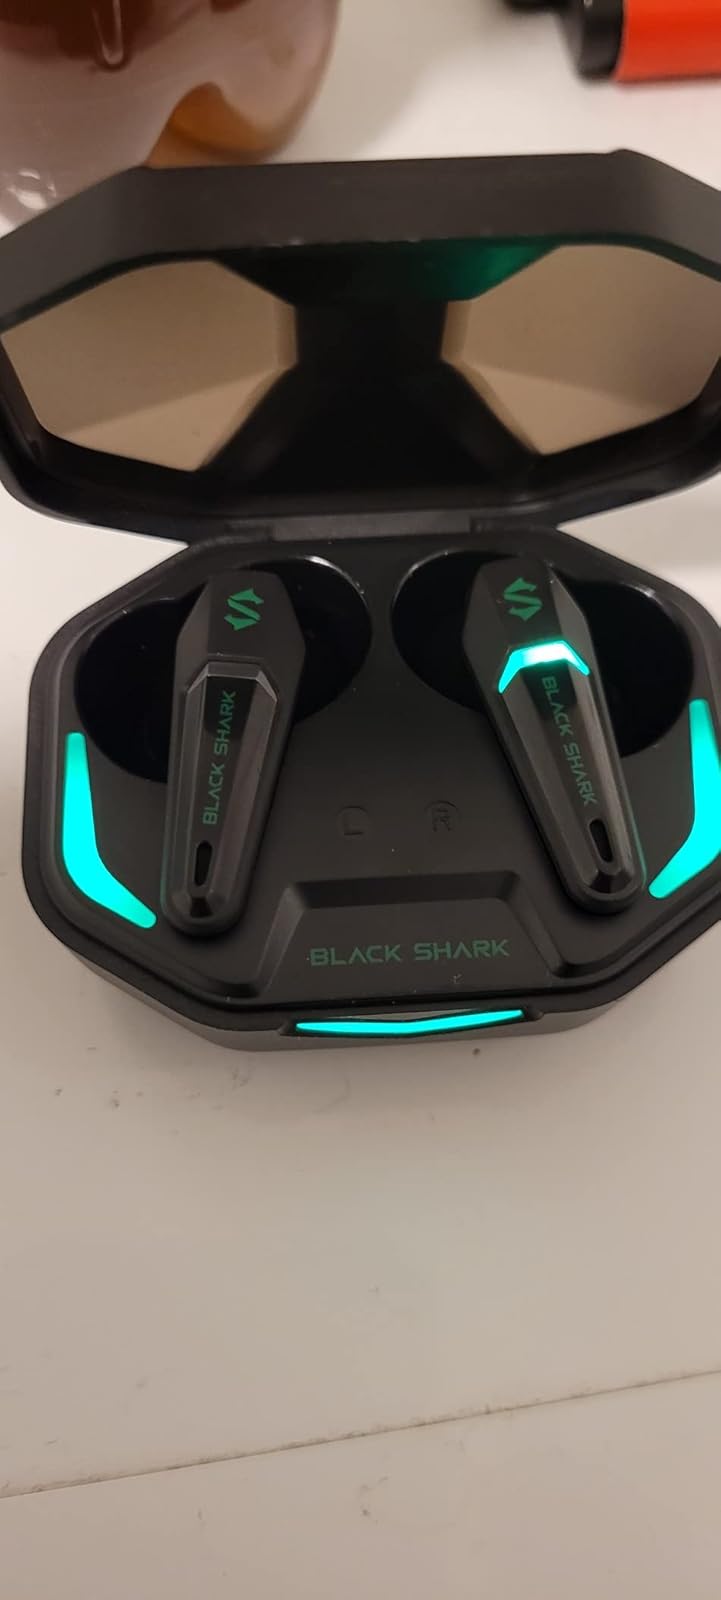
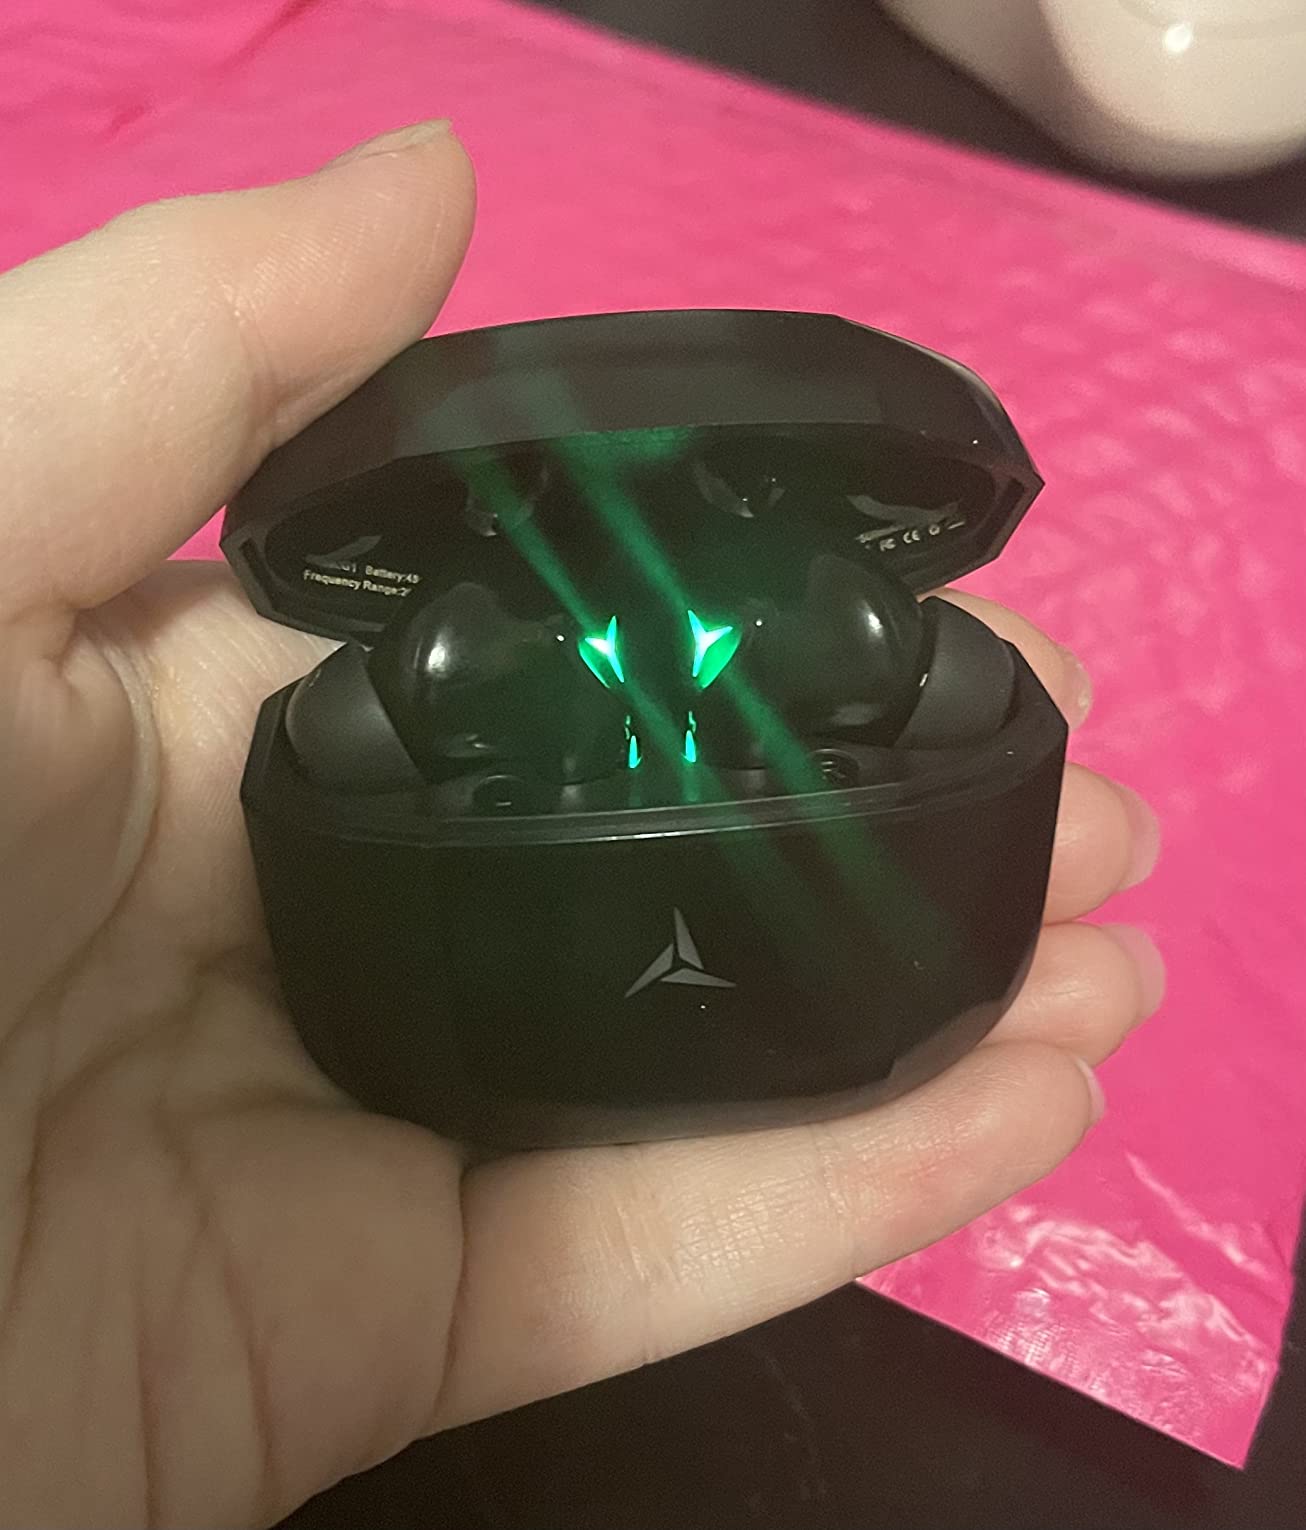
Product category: earbuds
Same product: no